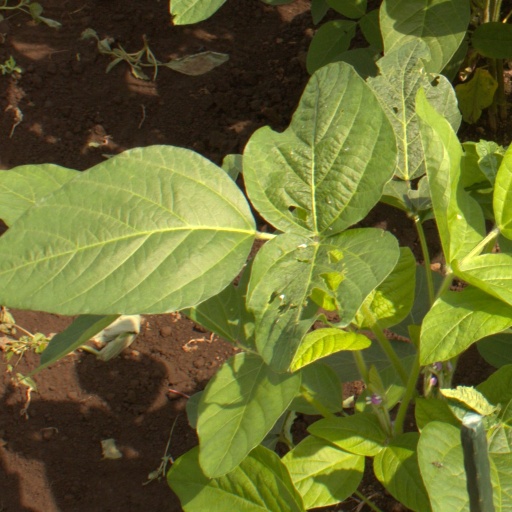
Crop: soybean